Describe the emotion expressed in this image:  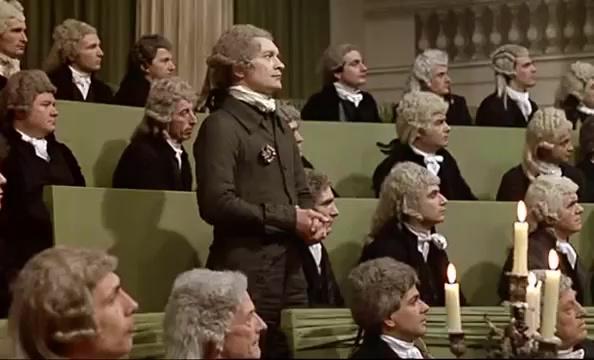
This person displays Fear, valence and arousal with low intensity.